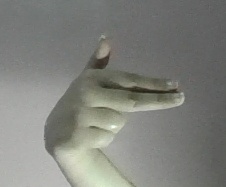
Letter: ghain